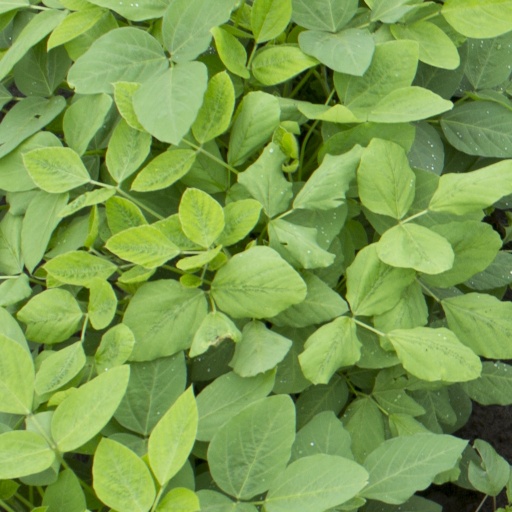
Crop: soybean